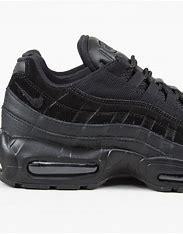
Brand: Nike
Model: Air Max 95